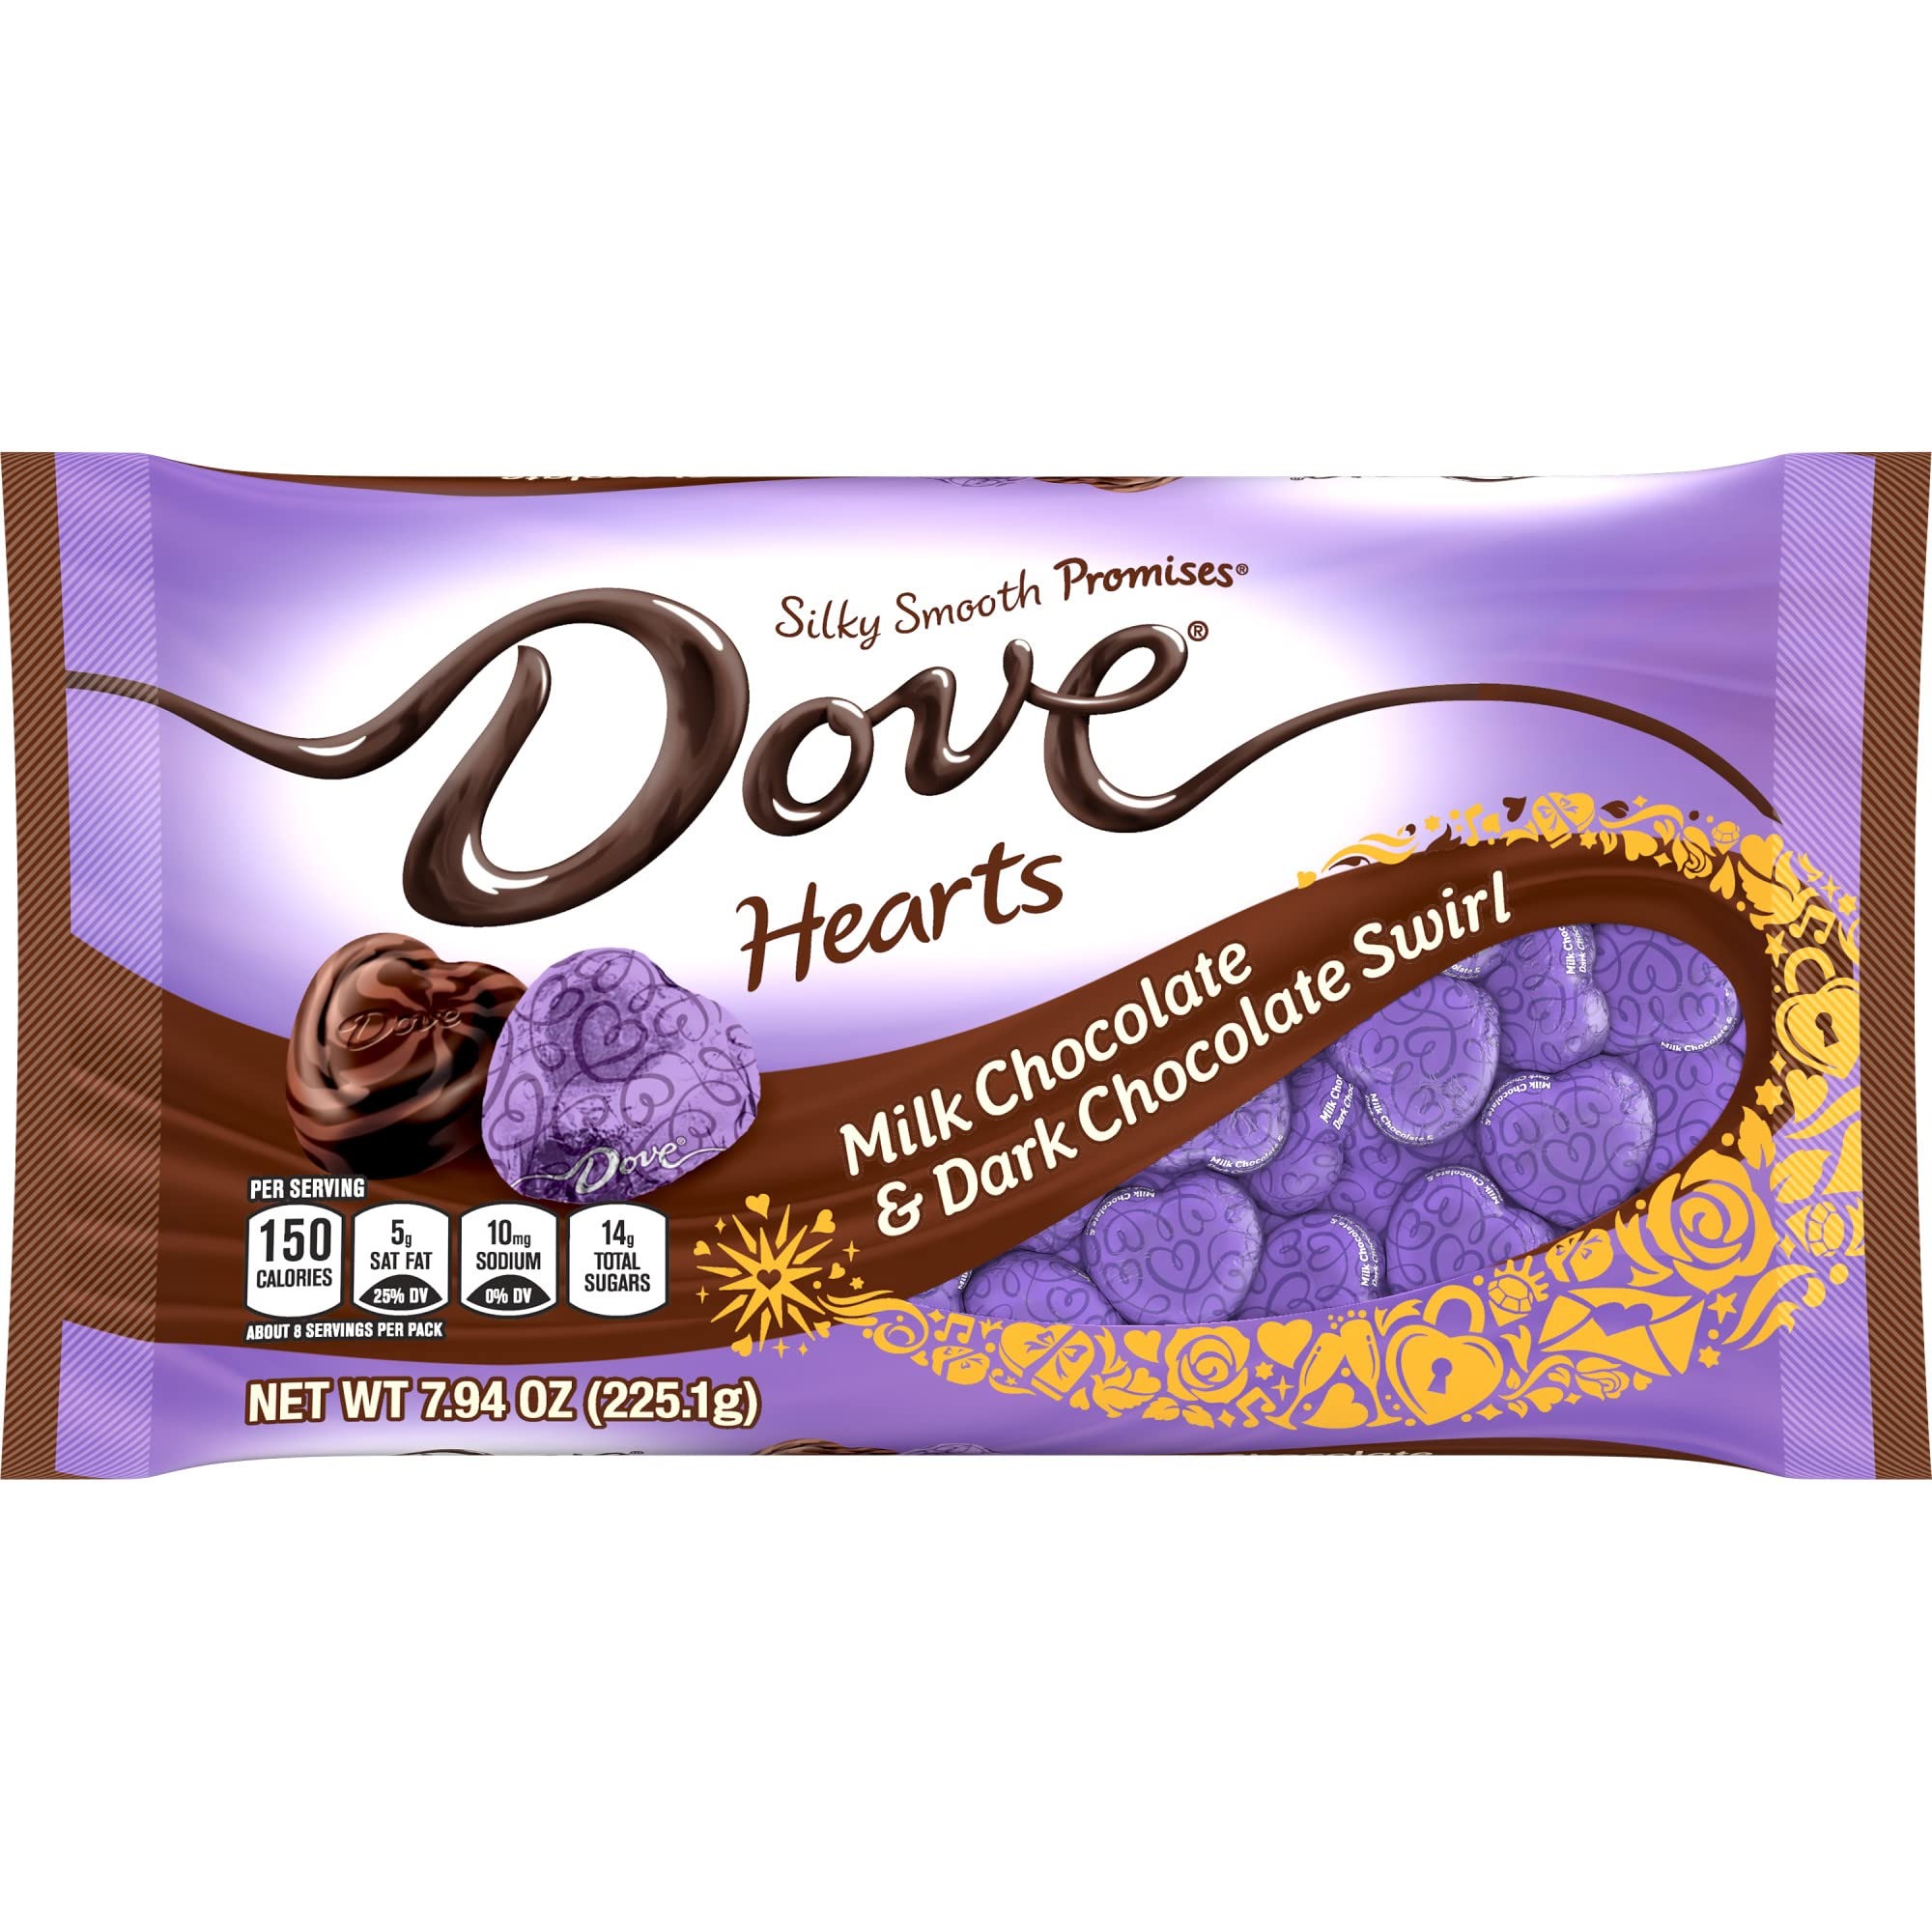
Item Name: Dove, Promises Valentine's Day Hearts, Milk & Dark Chocolate Swirl, 7.94 Ounce
Product Description: Candy And Chocolate Bars
Value: 95.28
Unit: Ounce

Price: 24.49